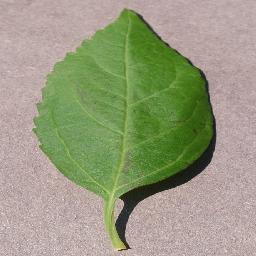
Label: Cherry___healthy